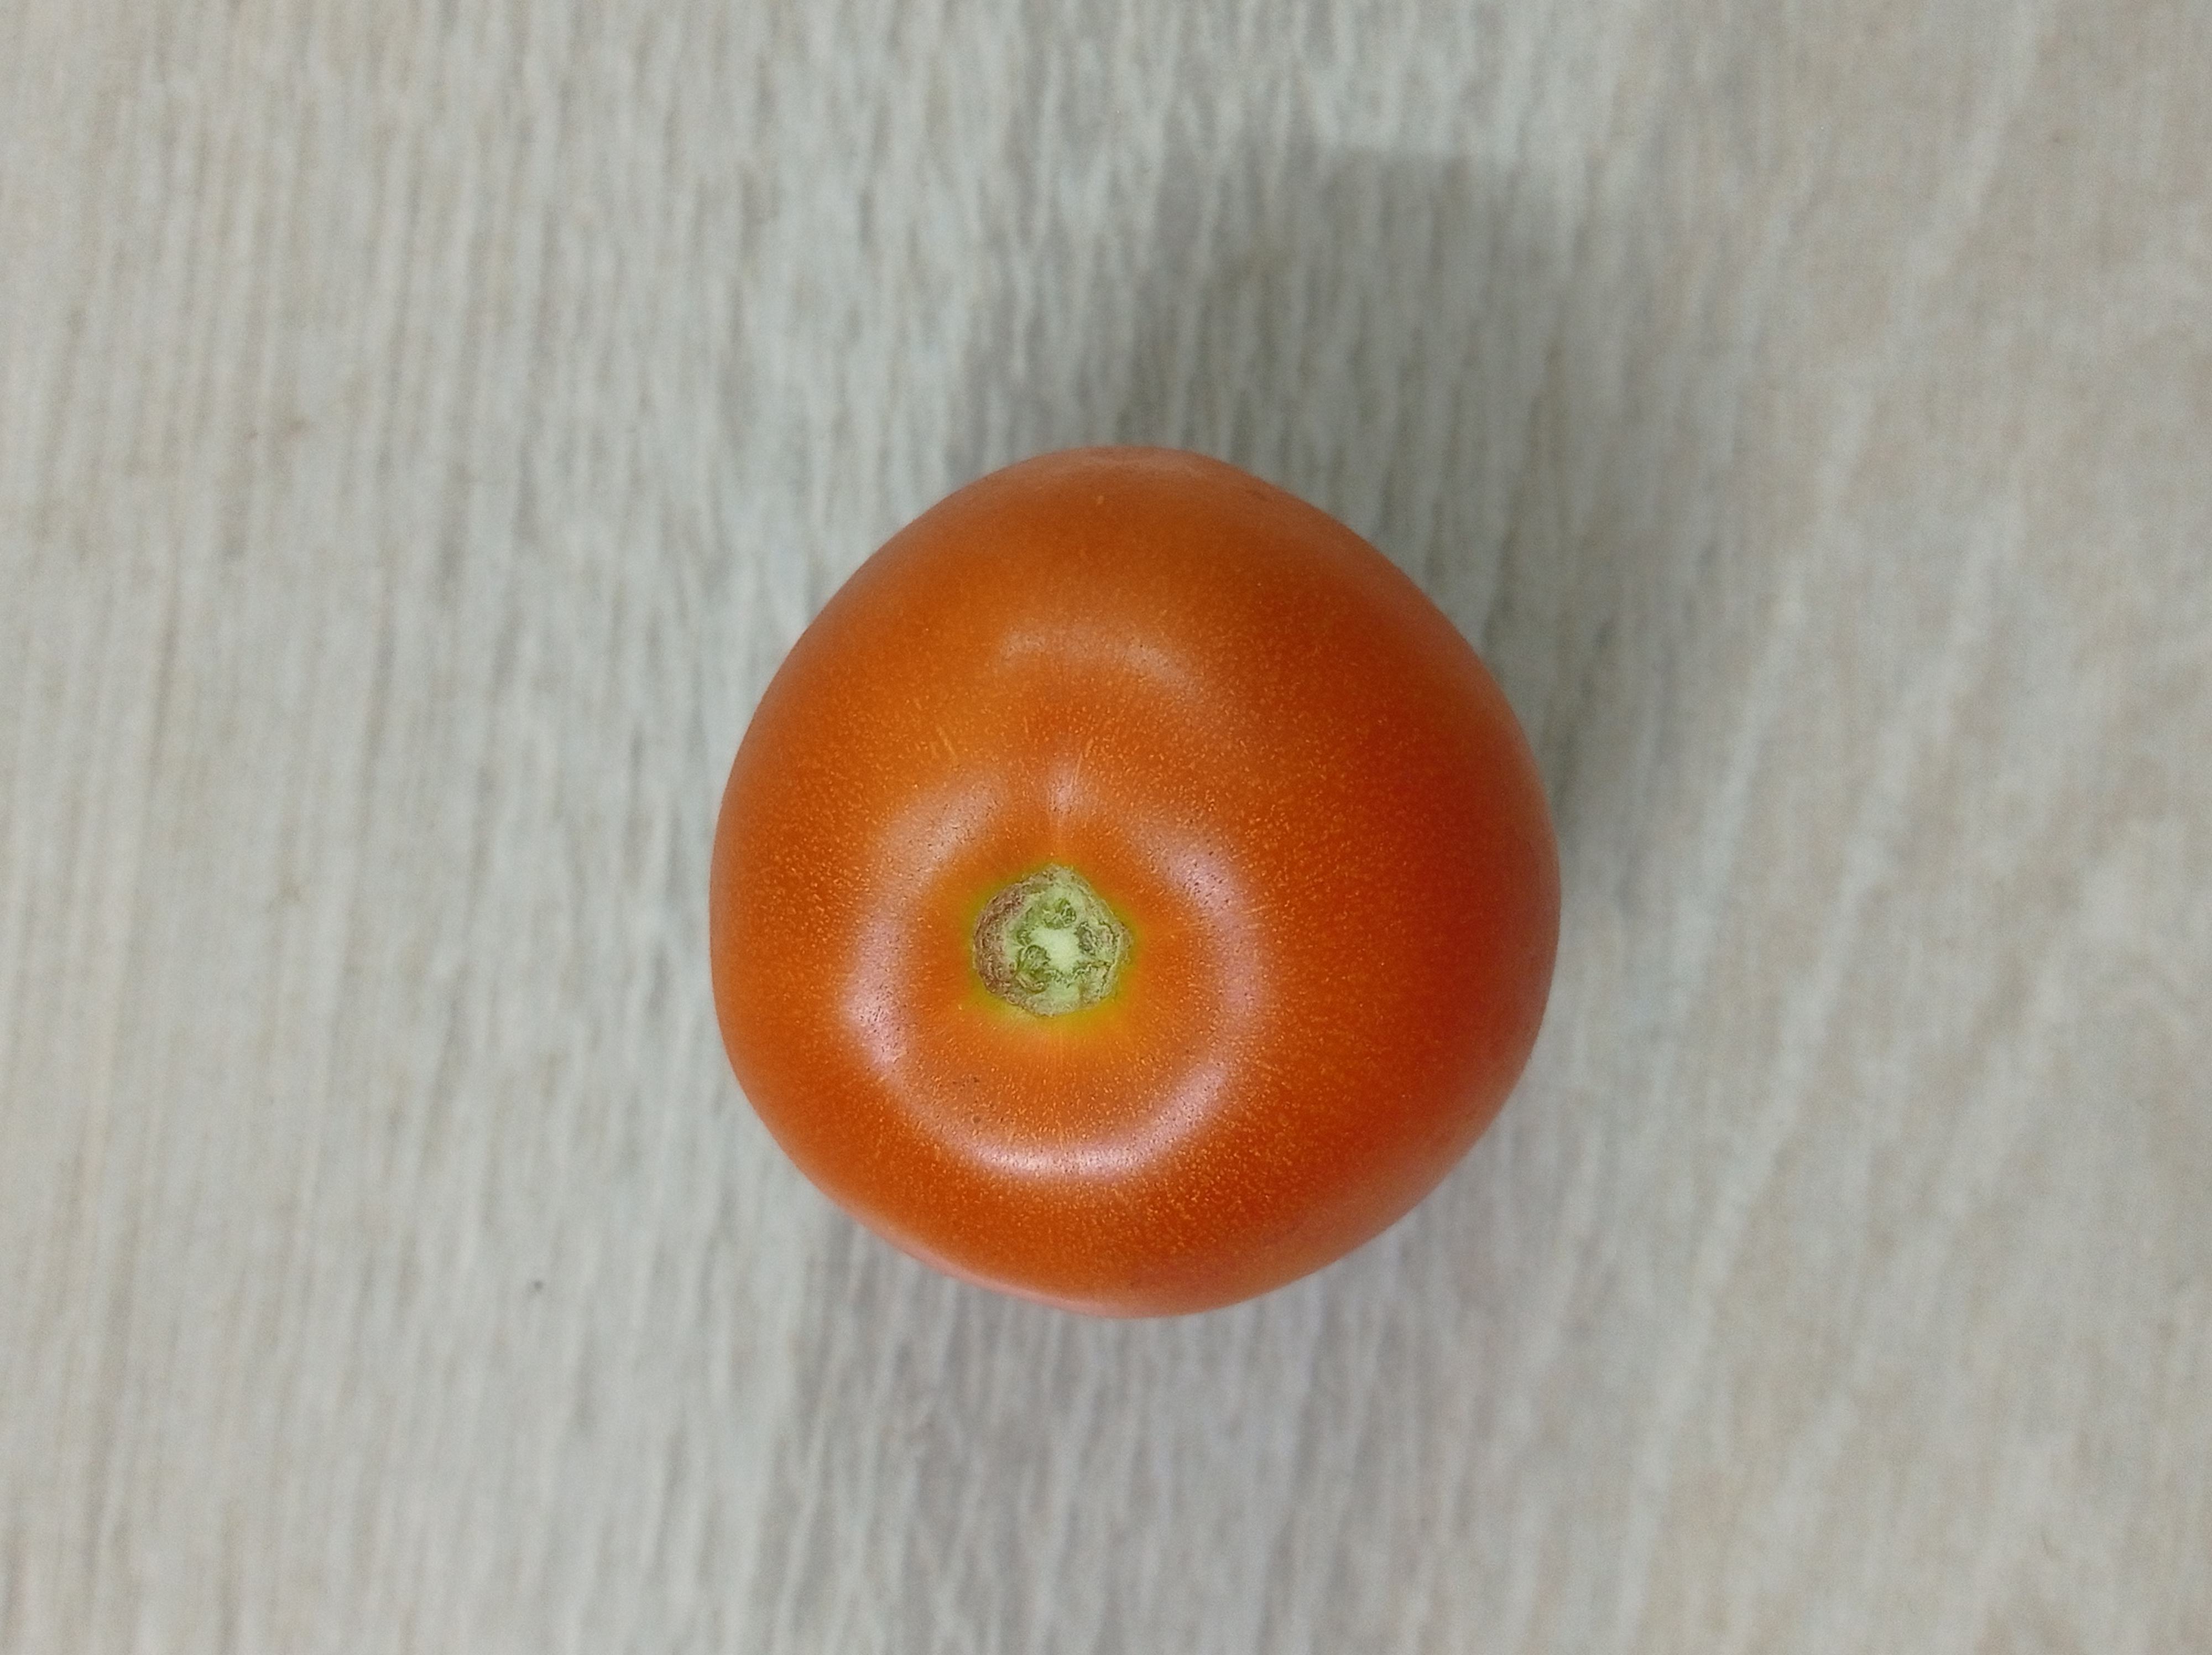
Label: Fresh